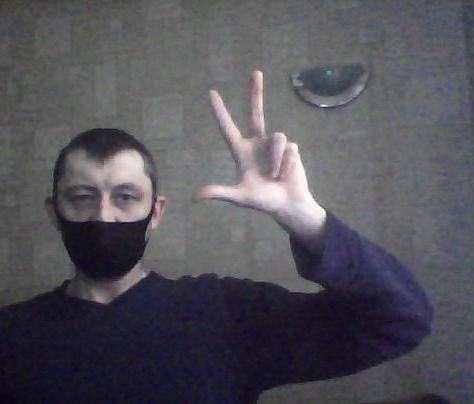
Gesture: three2